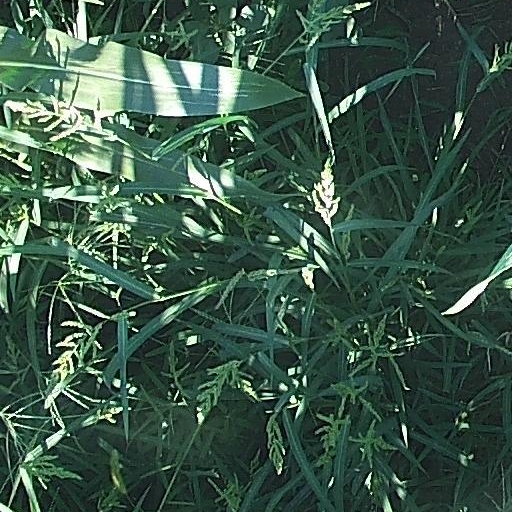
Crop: maize; corn